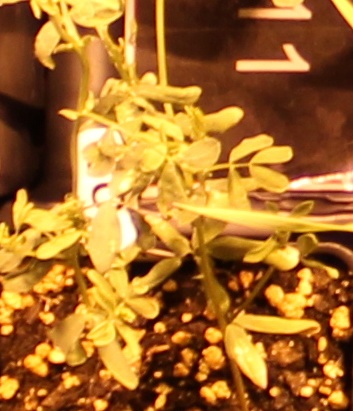
Label: Lentil